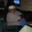
Label: man